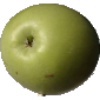
Label: apple_granny_smith